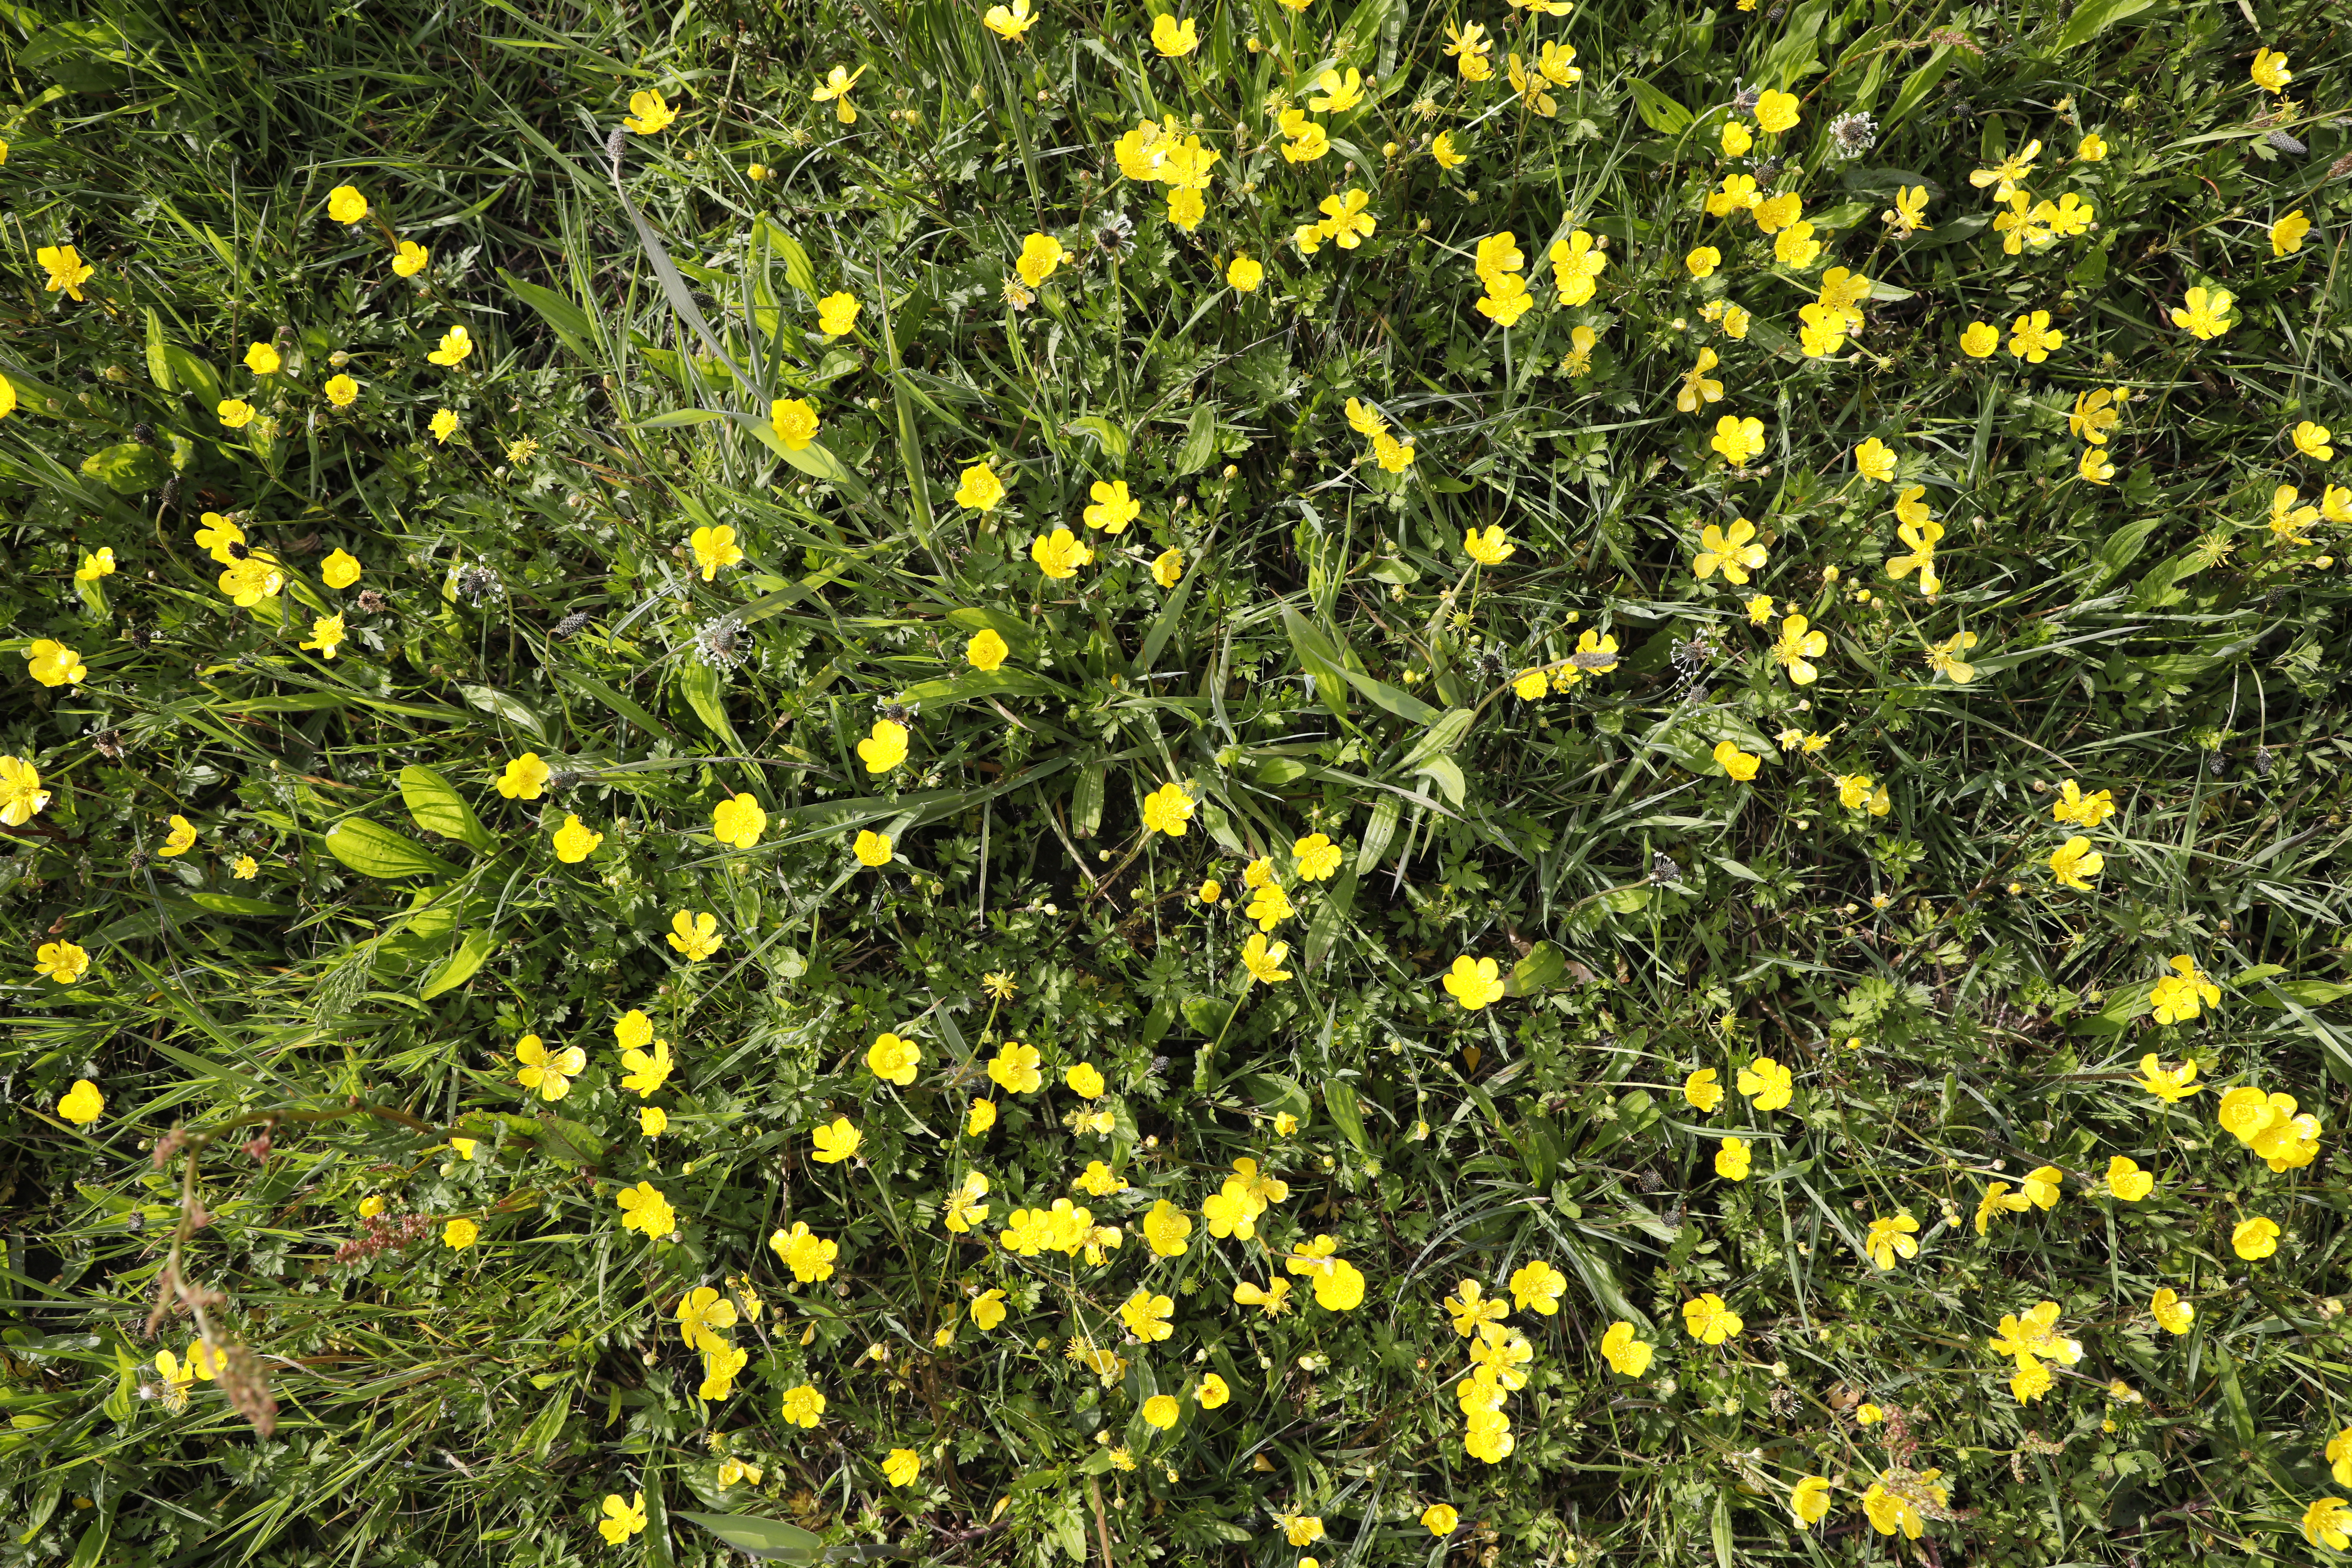
Plant species: Buttercup * (aggregate), Plantago lanceolata